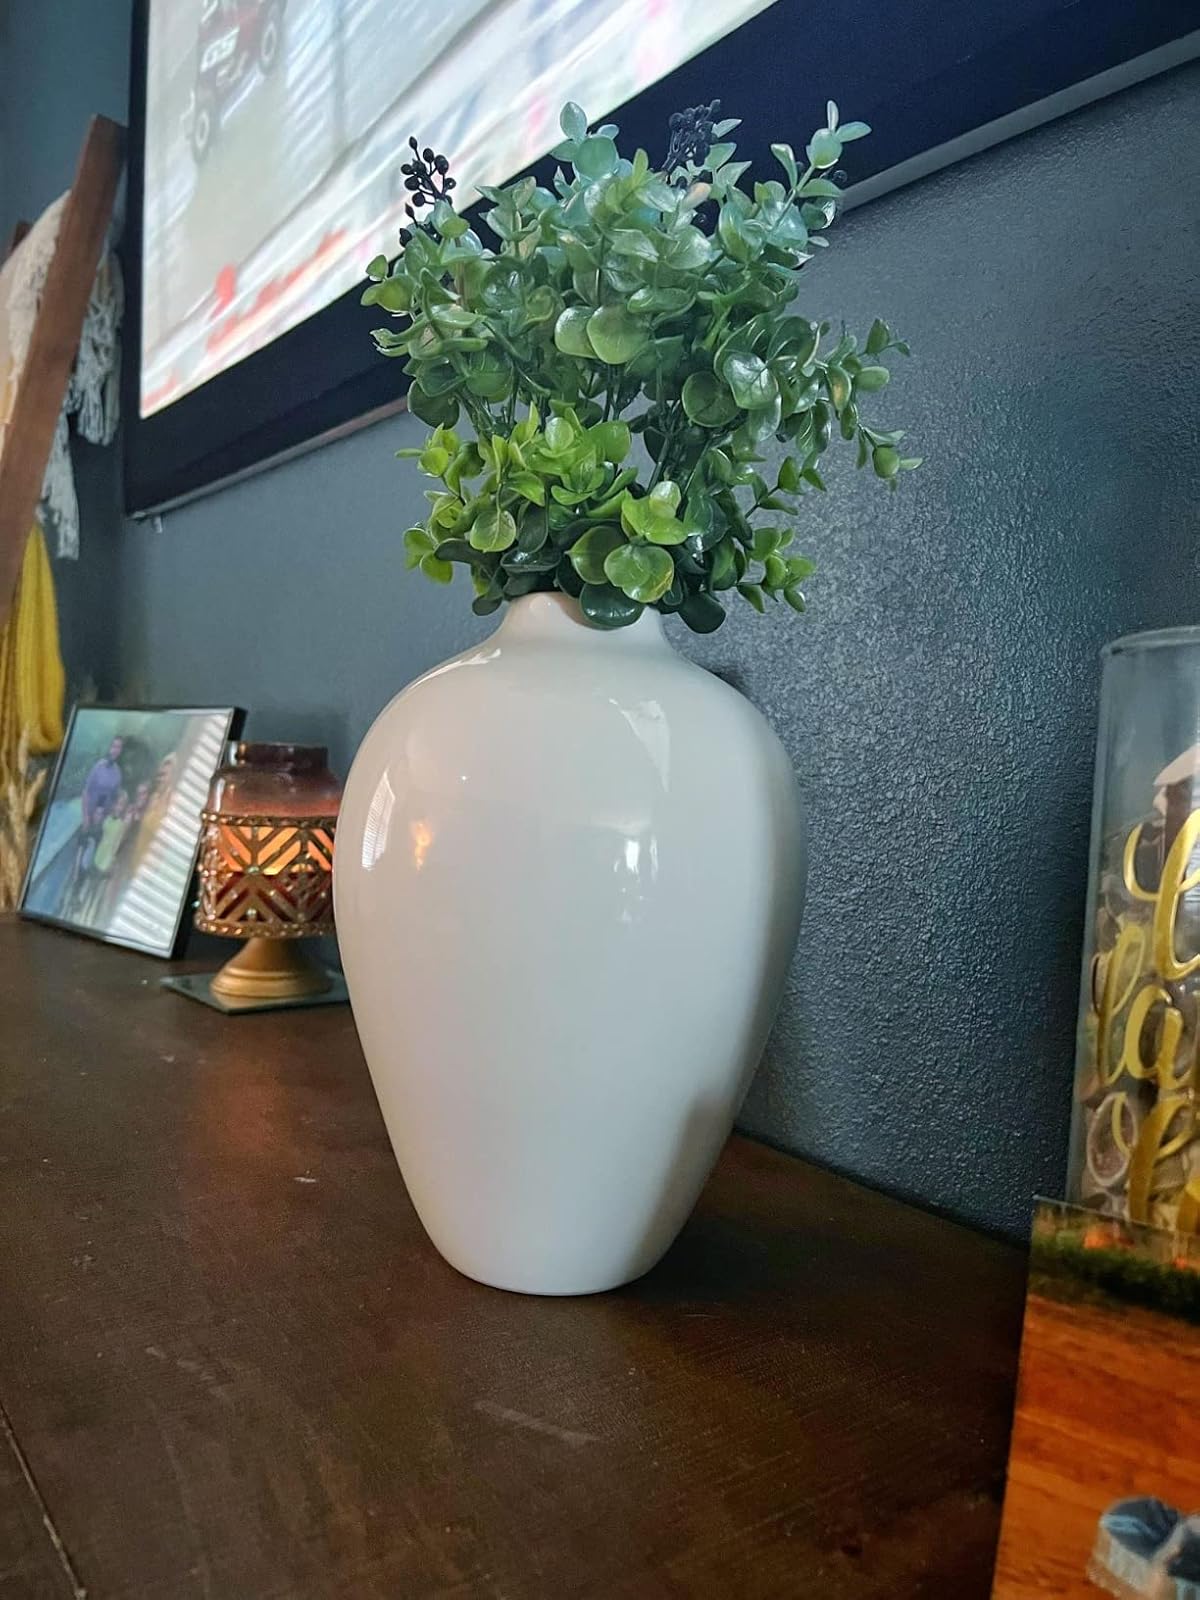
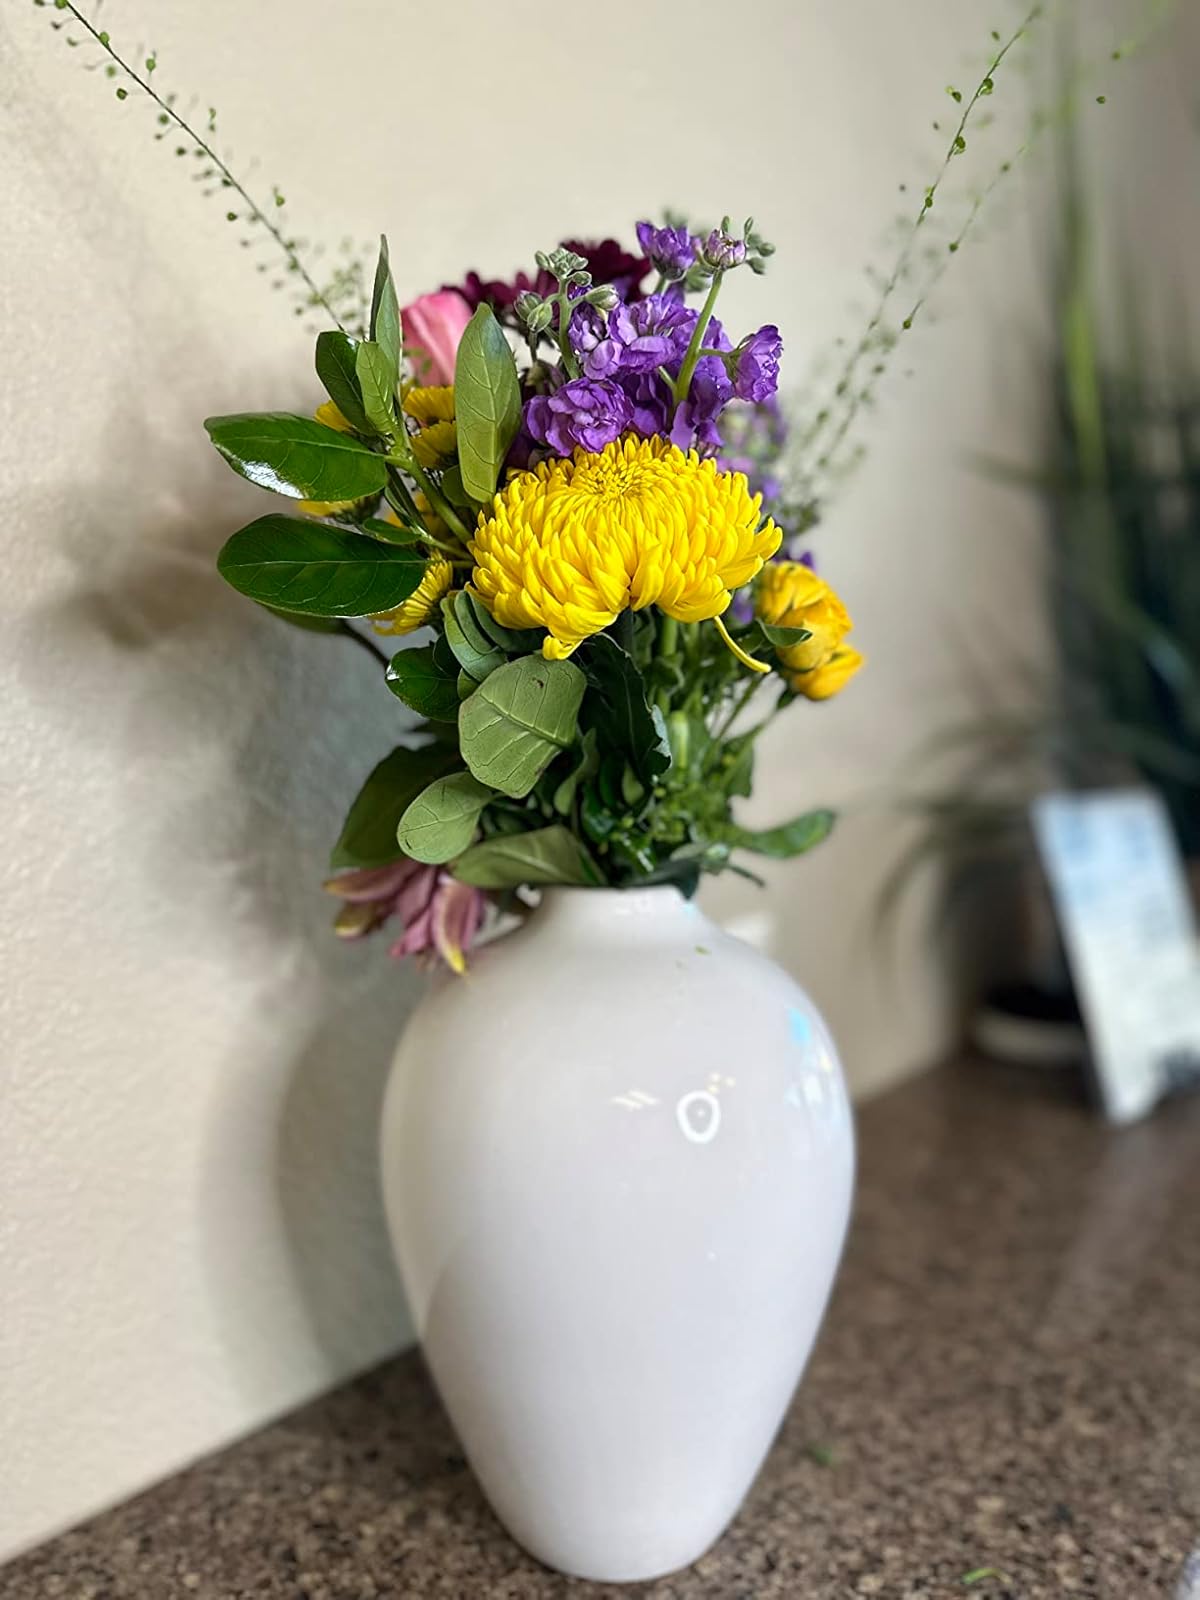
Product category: vase
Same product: yes